Loma Linda University Medical Center

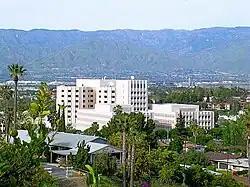
Loma Linda Medical Center before the seismic upgrade

In May 2008, it was announced that LLUMC had been in talks since December and had finalized a buyout of the 28-bed California Heart and Surgical Center located approximately two miles east of the main campus on the border of Loma Linda and Redlands, California. This was a marked departure of their previous position of opposition to the facility when it was first proposed in 2005. The Heart and Surgical Center would have been a for-profit facility while the Loma Linda is a non-profit facility and it was feared by area hospitals, including Loma Linda, that the Heart and Surgical Center would take all the paying patients. However, Loma Linda finalized the construction and furnishing of the center and in January 2009, they received state approval to open and begin operations as Loma Linda University Heart & Surgical Hospital.